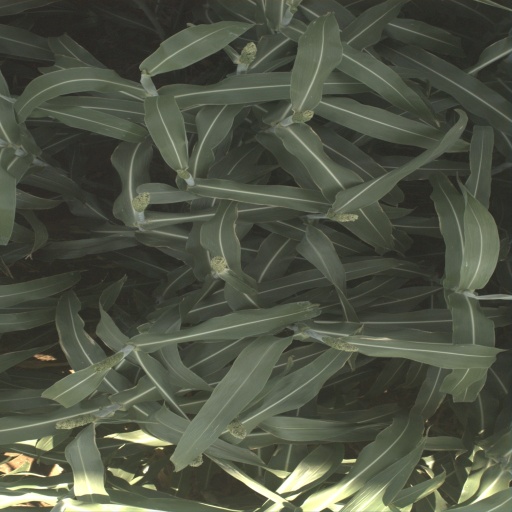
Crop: sorghum